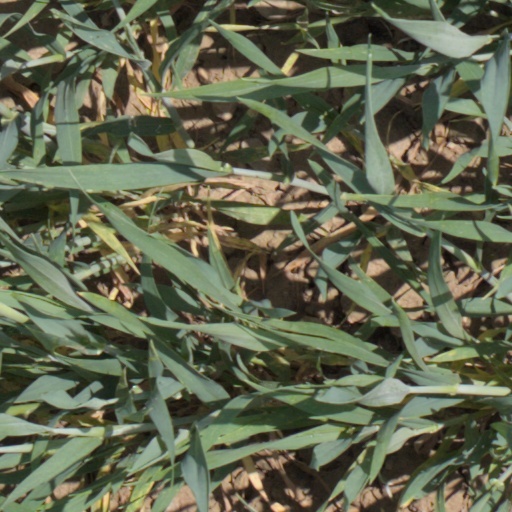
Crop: wheat